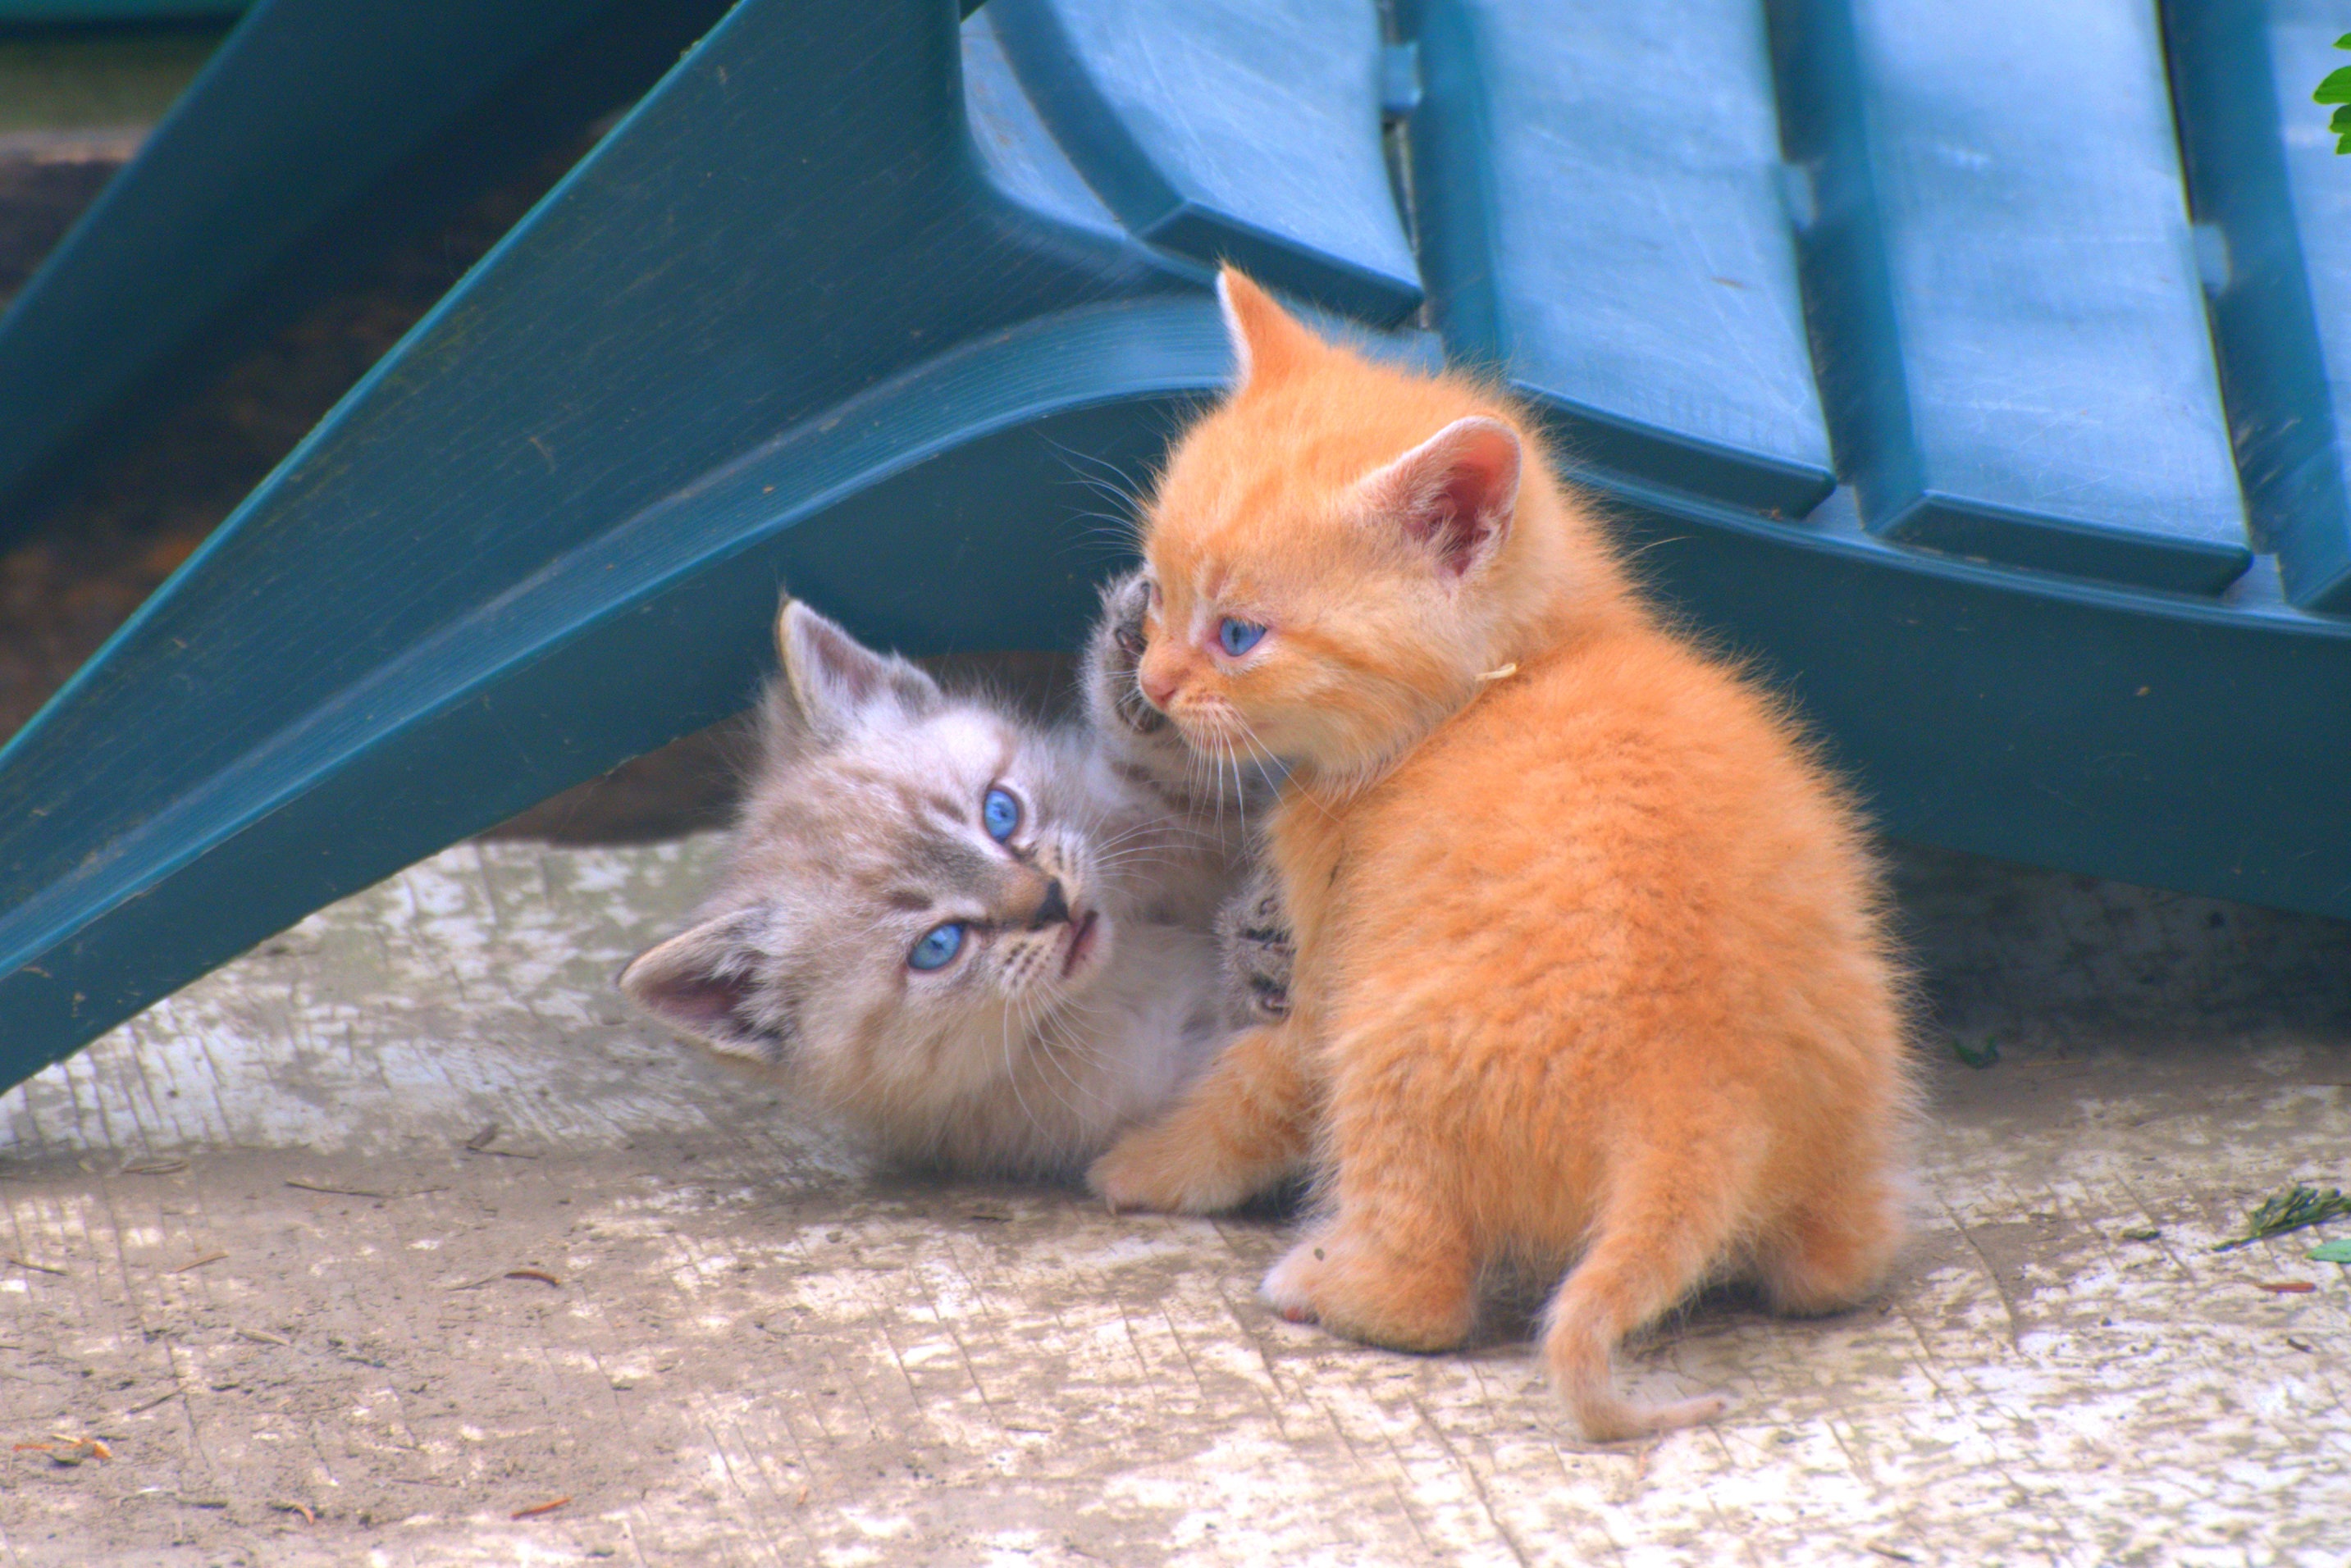
cute, young, kitten, cat, small, mammal, pets, whiskers, vertebrate, kittens, small to medium sized cats, cat like mammal